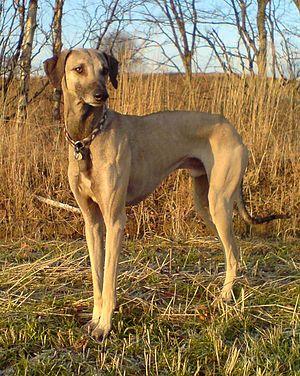
Lévrier arabe, berbère ou sloughi (mâle) Polski: Chart arabski - Sloughi
Le sloughi, également appelé lévrier arabe ou lévrier berbère, est un lévrier originaire d'Afrique du Nord. La Fédération cynologique internationale le classe dans le groupe 10, lévriers, section 3, standard nᵒ 188. Il est utilisé pour la chasse et la garde de troupeau.